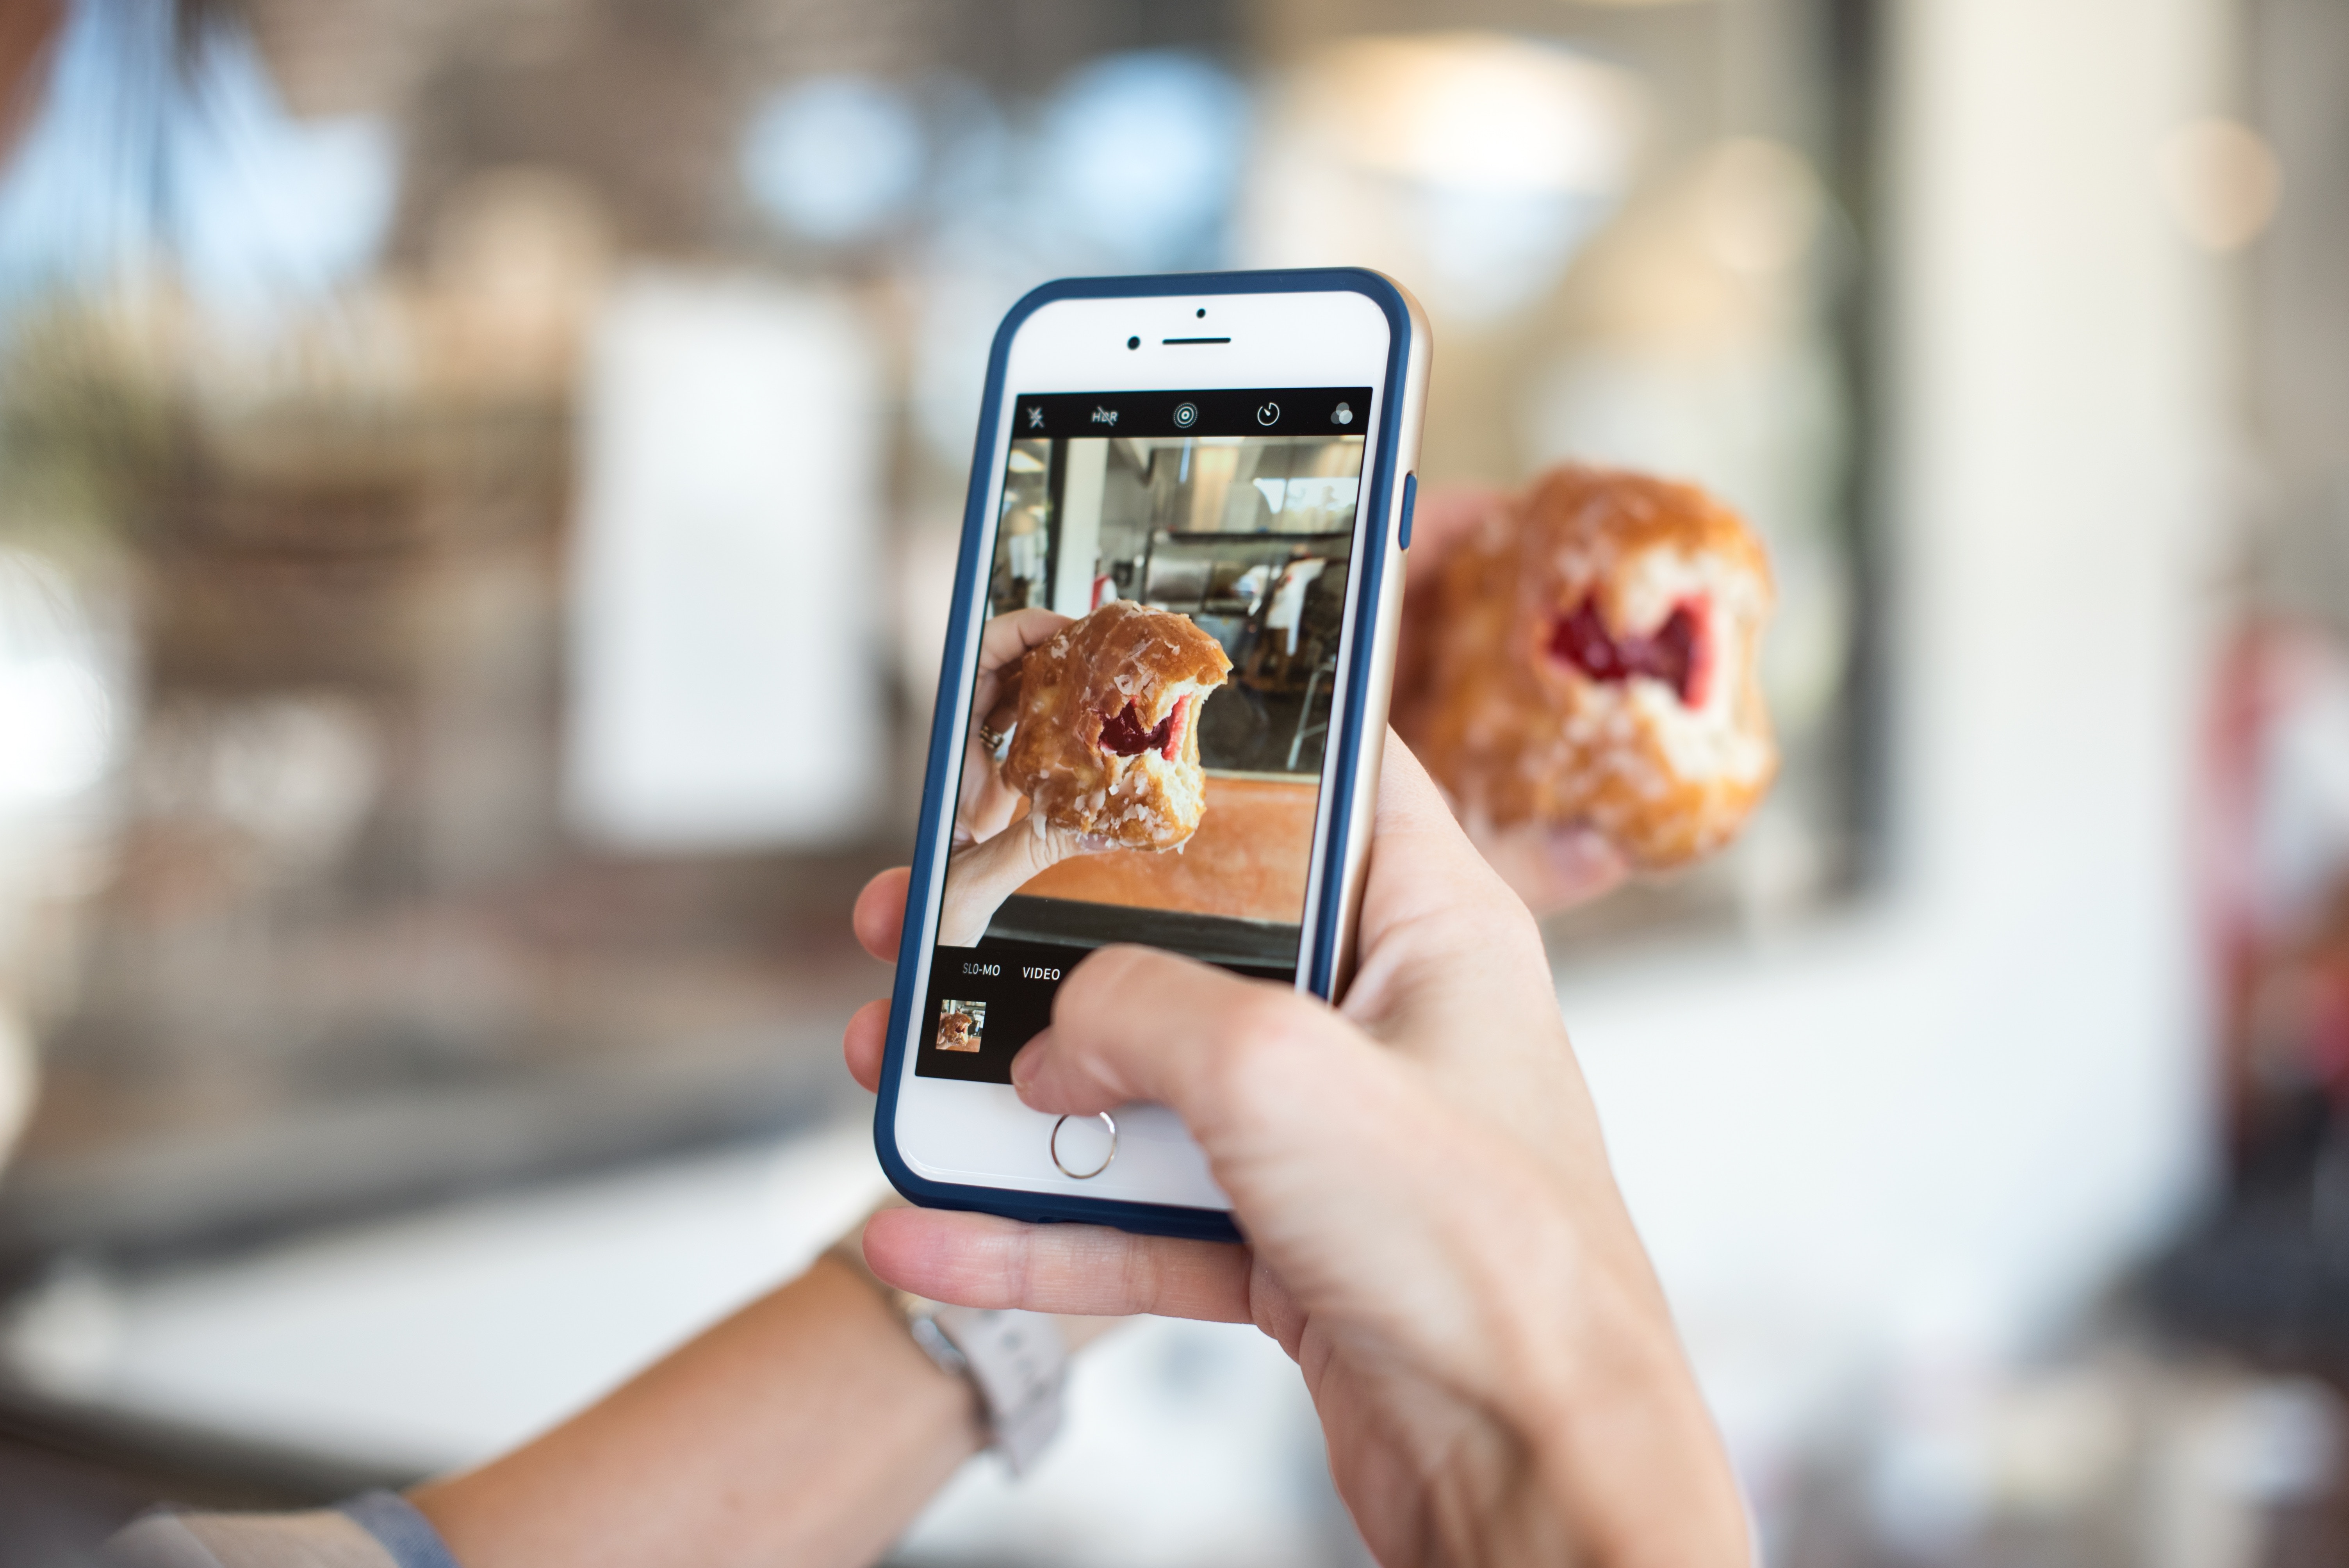
photography, sense